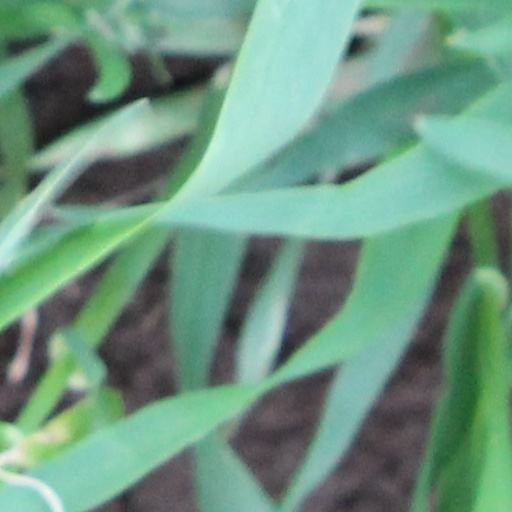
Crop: wheat